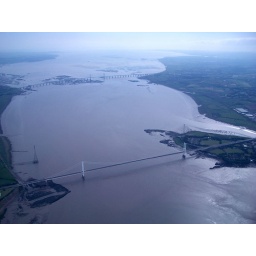
The original Severn Road bridge in the foreground with the new road bridge in the background. (Nice brown water!)